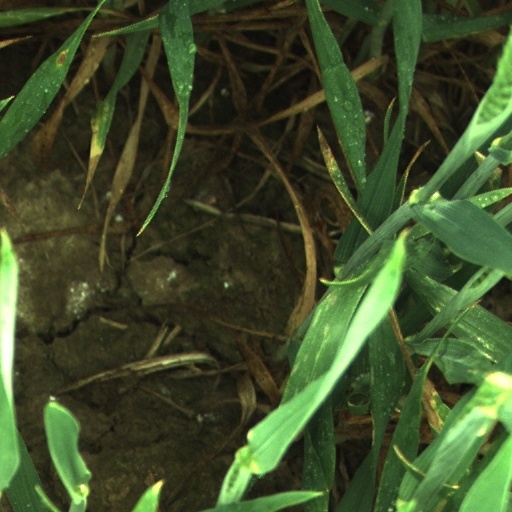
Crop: wheat